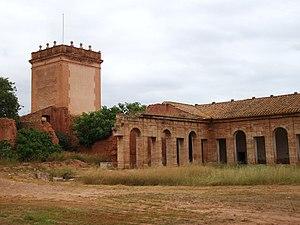
La chartreuse Notre-Dame de Ara Christi ou chartreuse de l'Autel-du-Christ, en espagnol : Cartuja de Altar de Cristo, est un monastère de Chartreux situé à El Puig de Santa Maria dans la province de Valence en Espagne.